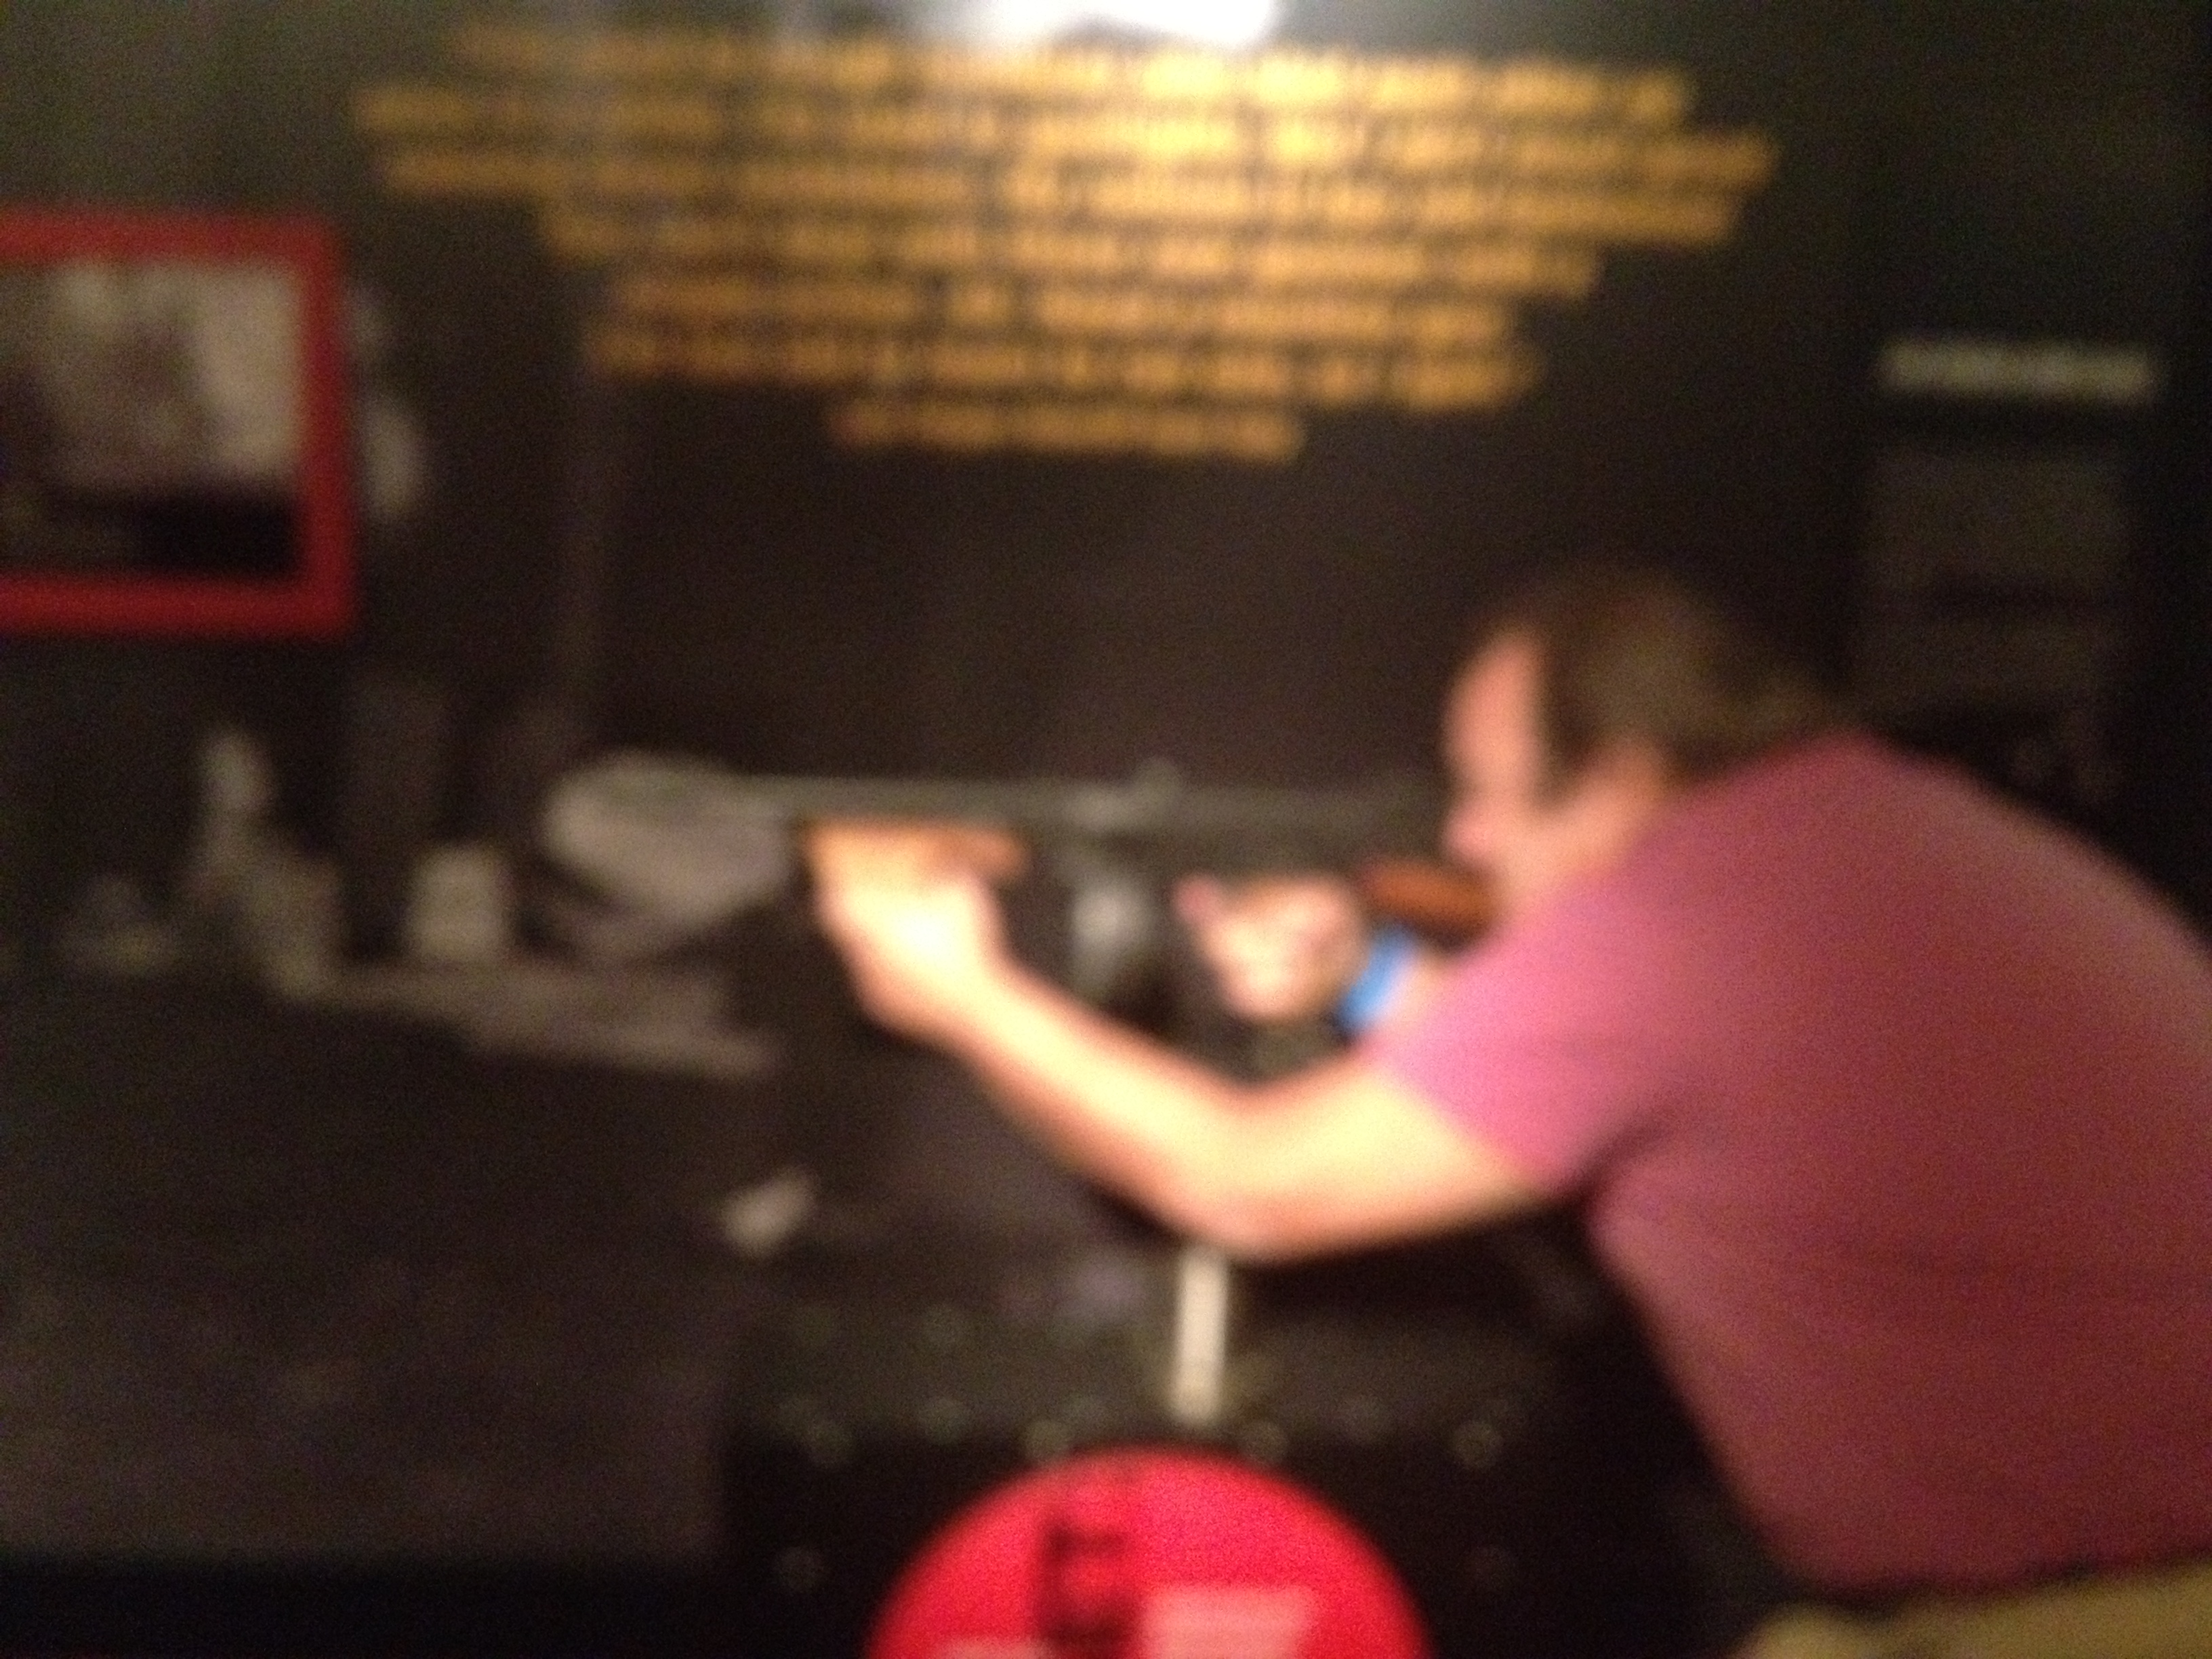
hand, recreation, arm, fun